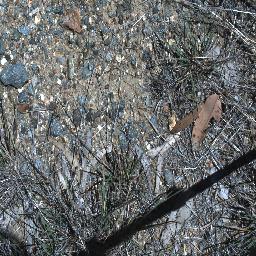
Label: negative